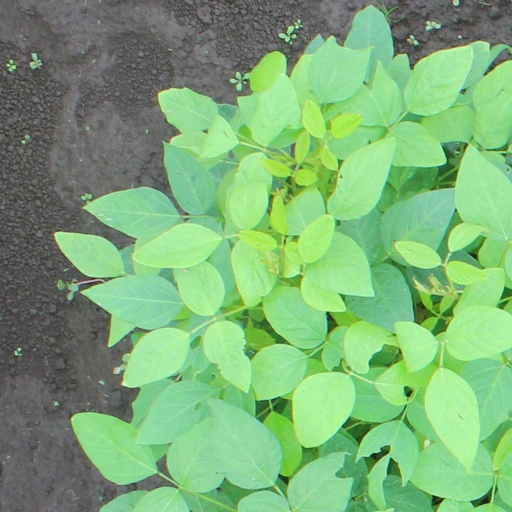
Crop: soybean